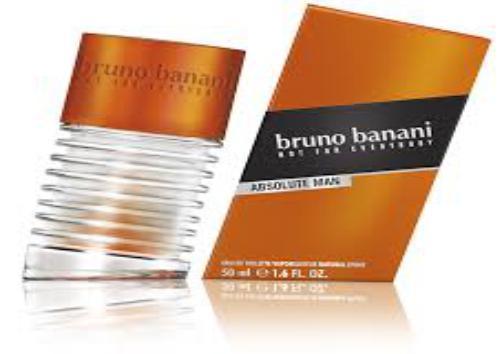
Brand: Bruno Banani
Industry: Necessities